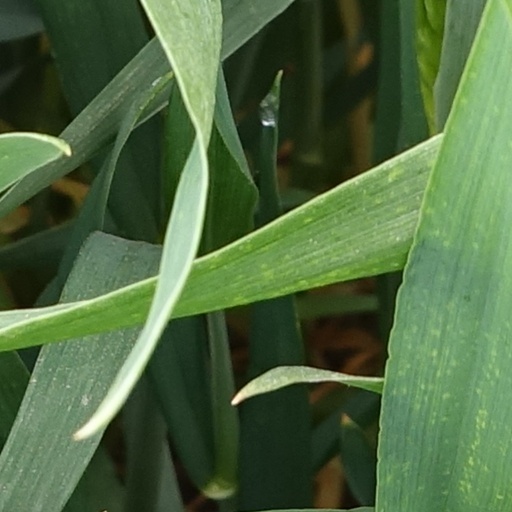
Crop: wheat